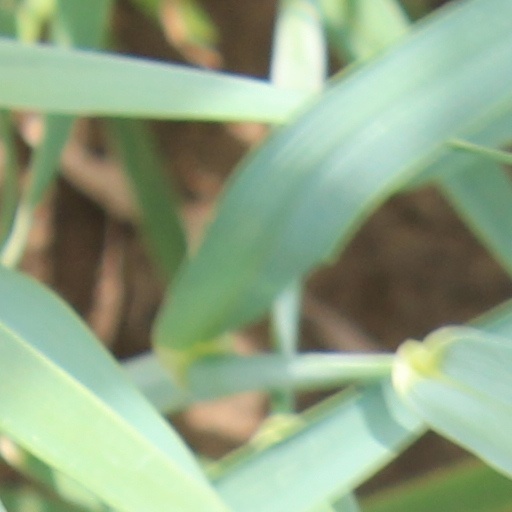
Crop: wheat